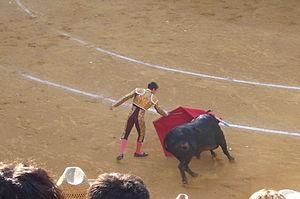
José María Dolls Samper dit « Manzanares », né le 3 janvier 1982 à Alicante est un matador espagnol.